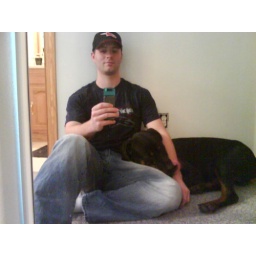
he still has a pink ball in his mouth but he is out cold